D-Box Technologies

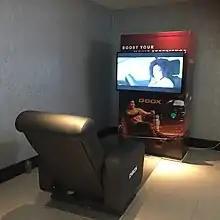
A D-BOX kiosk.

D-BOX partners with gaming companies such as Ubisoft to license its technology for video games, including Assassin's Creed Valhalla. The company also partners with haptic gaming chair manufacturers such as Cooler Master.